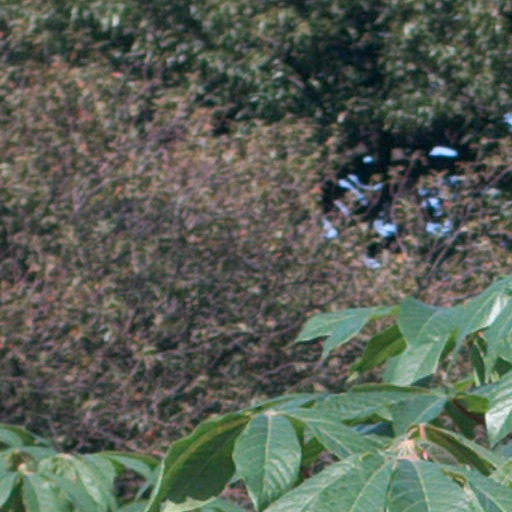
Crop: cassava